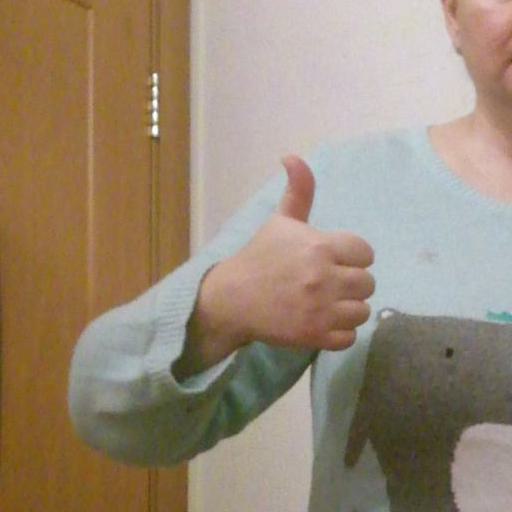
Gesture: like